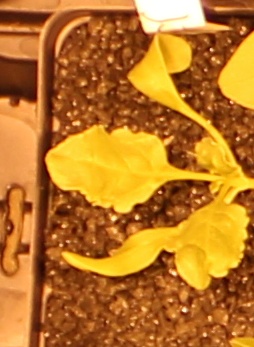
Label: Sugar beet